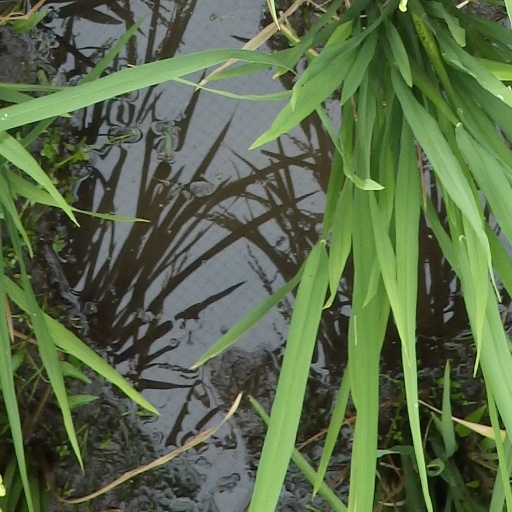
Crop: rice